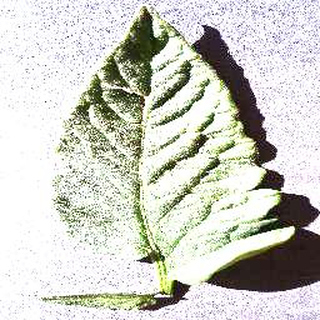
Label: healthy_tomato